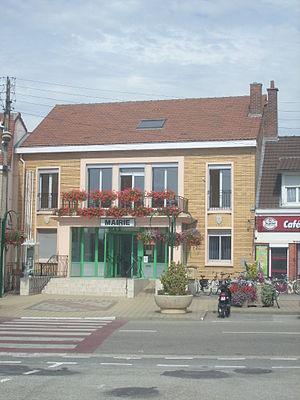
Mairie de Ghyvelde
Ghyvelde est une commune française située dans le département du Nord, en région Hauts-de-France.
Ghyvelde (commune déléguée) est une ancienne commune située dans le département du Nord, en région Hauts-de-France.